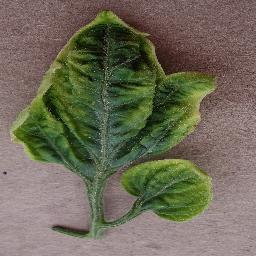
Label: Tomato___Tomato_Yellow_Leaf_Curl_Virus